Gora (Davydovskoye Rural Settlement), Orekhovo-Zuyevsky District, Moscow Oblast

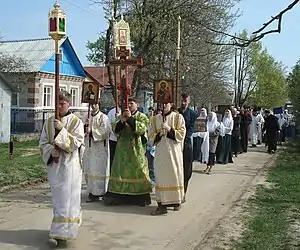
Old Believers' crucession in the village of Gora; May 2, 2008

Gora is a rural locality (a village) in Orekhovo-Zuyevsky District of Moscow Oblast, Russia, located some south-east of Moscow.